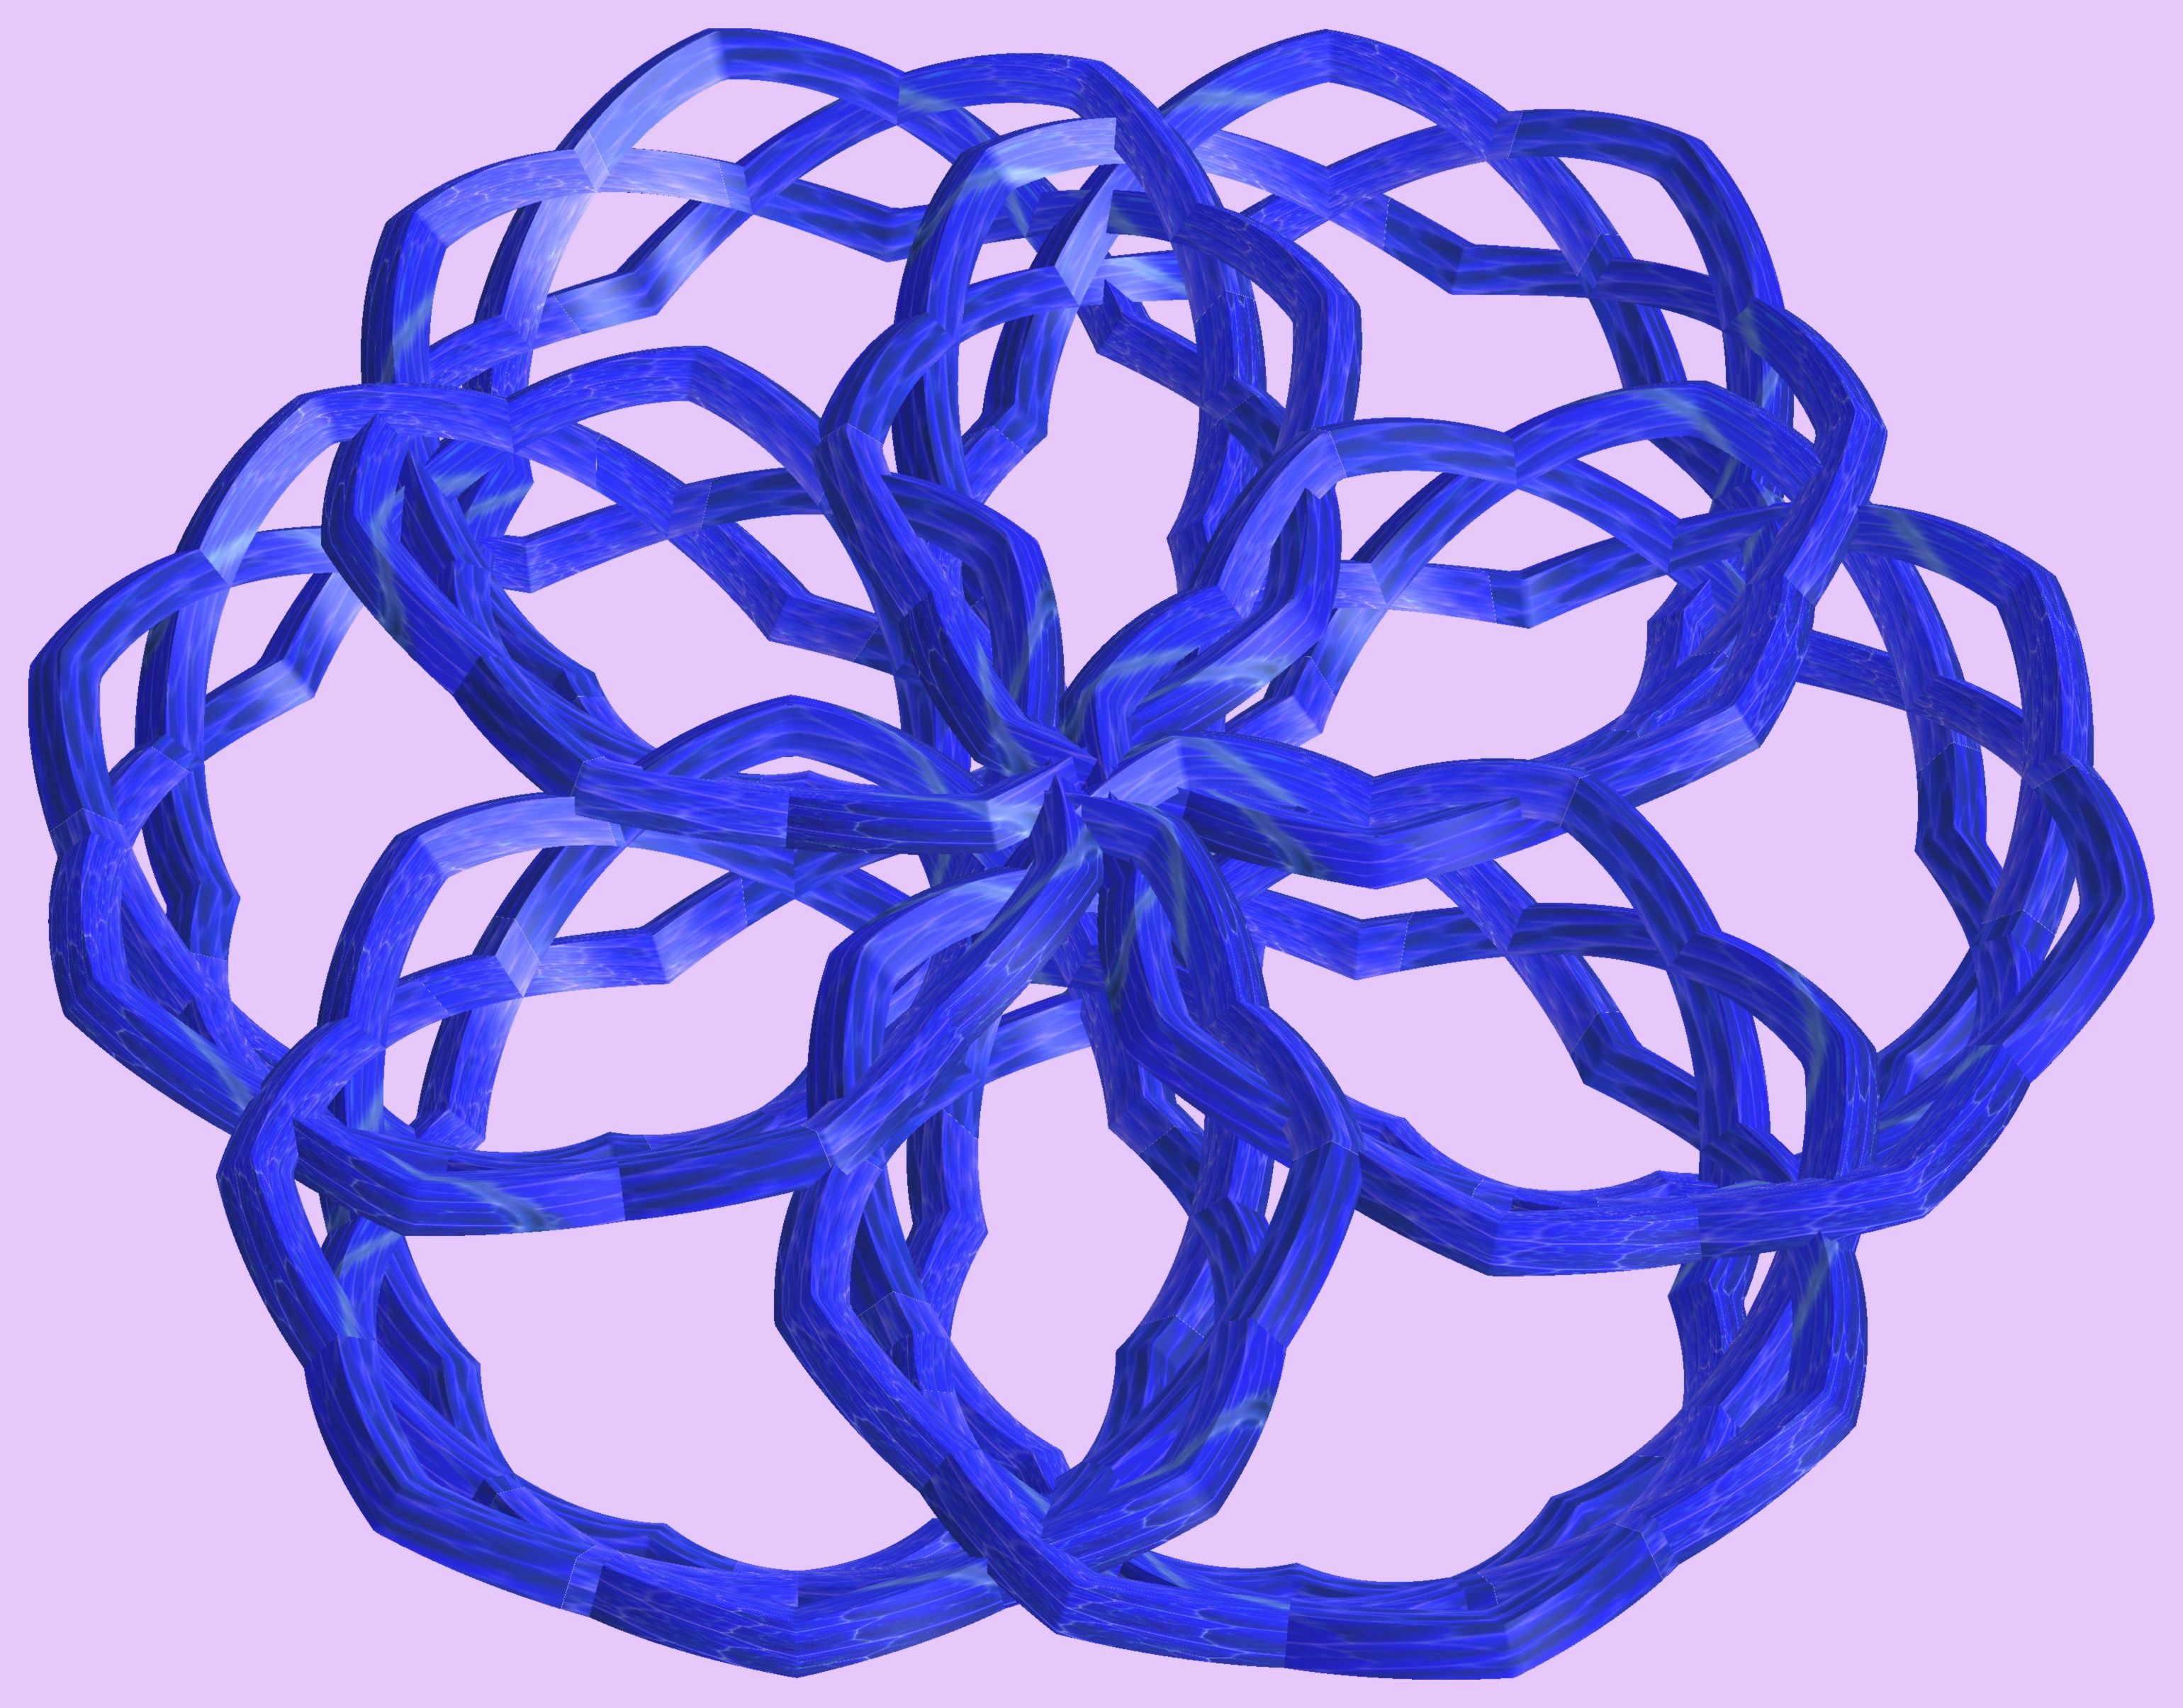
structure, wheel, texture, pattern, line, circle, font, cool image, figure, design, symmetry, 3d, graphic, knot, mathematica, cg, parametricplot3d, code, program, algorithm, abstruct, mapping, automotive exterior